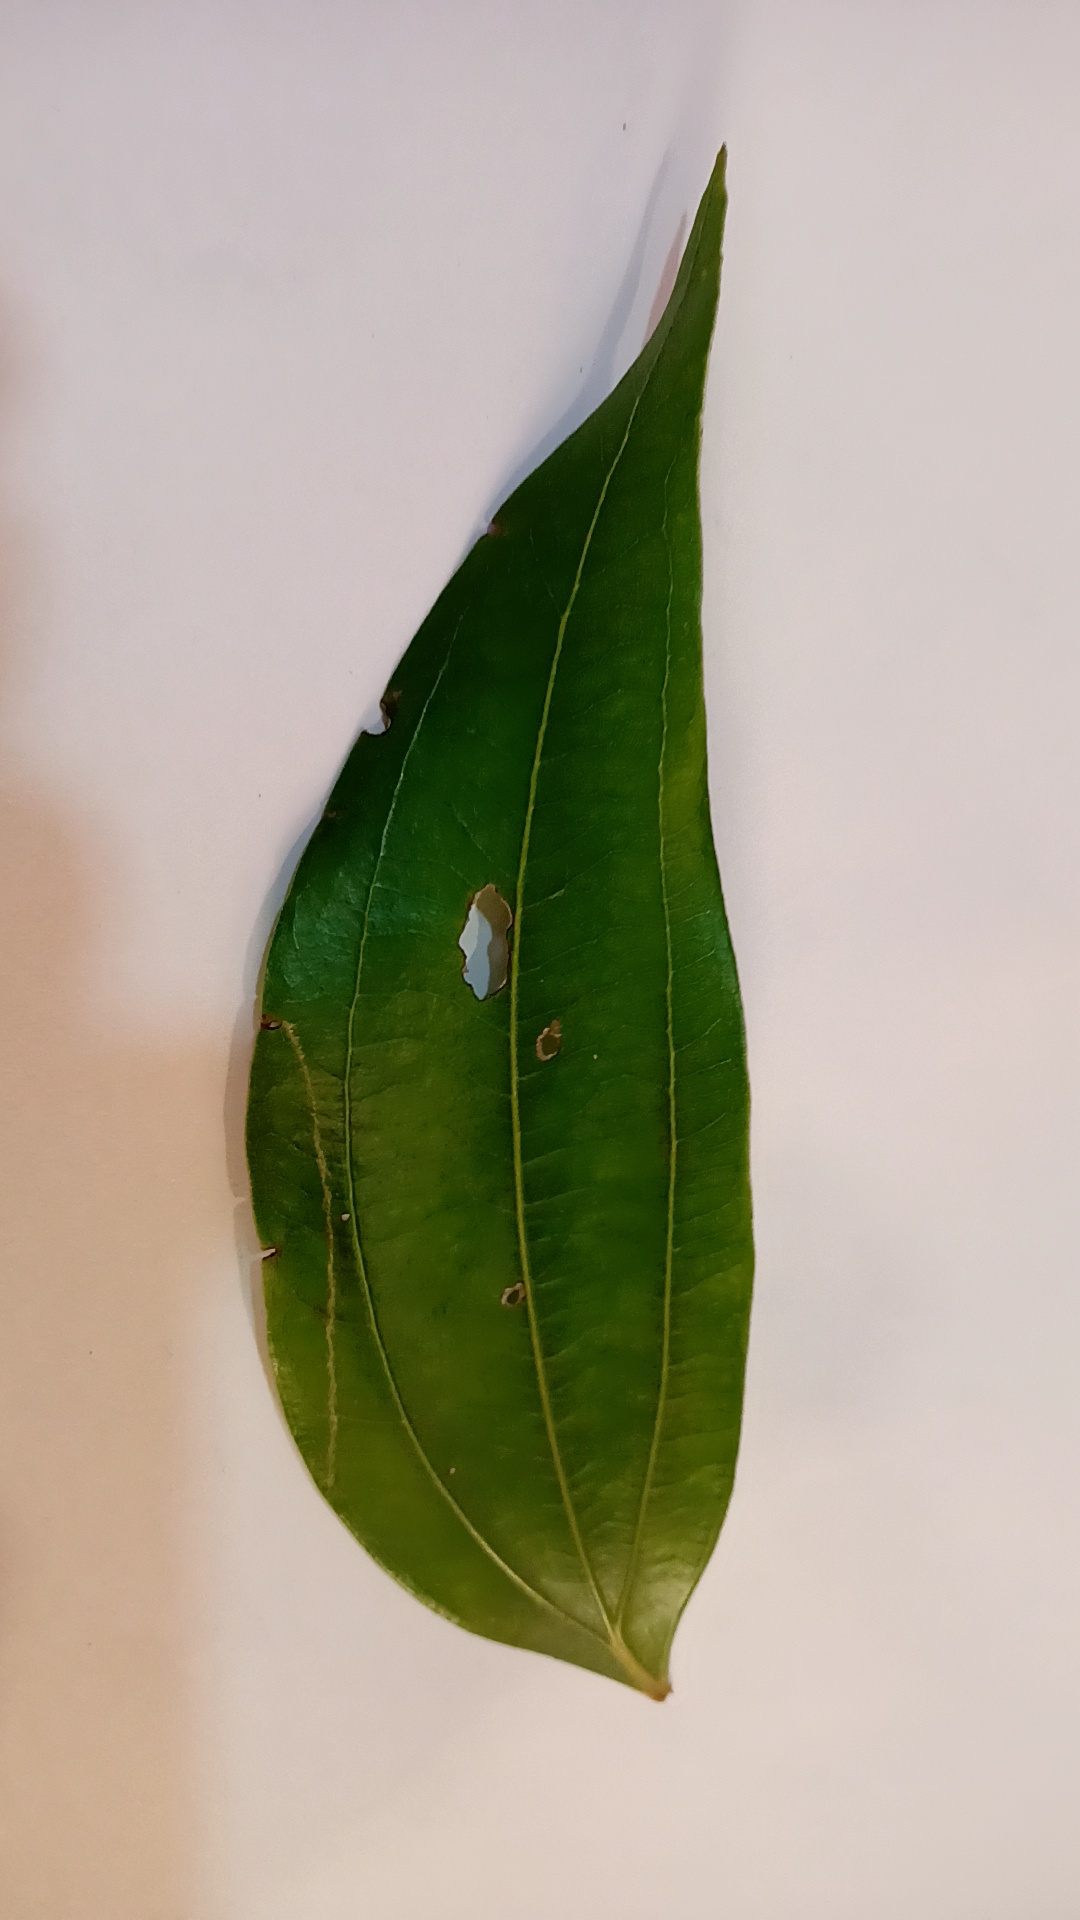
Label: Disease